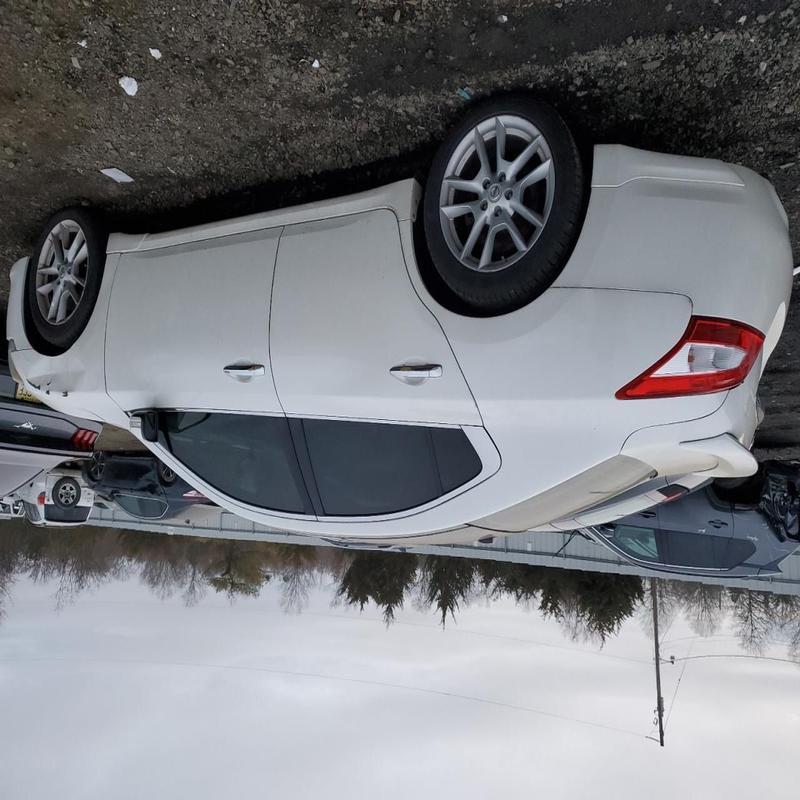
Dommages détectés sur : aile avant droite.
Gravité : mineur